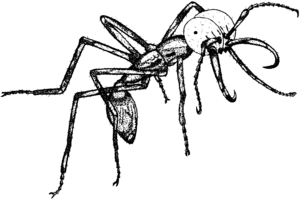
Ecitonini est une tribu de fourmis d’Amérique contenant la plupart des espèces de fourmis légionnaires. Elle regroupe quatre genres : Eciton, Labidus, Neivamyrmex et Nomamyrmex. Le genre Neivamyrmex est constitué de 120 espèces, ce qui en fait le plus grand genre de fourmis légionnaires. On les retrouve dans les régions tropical et notamment en Amérique centrale et dans le sud des États-Unis.